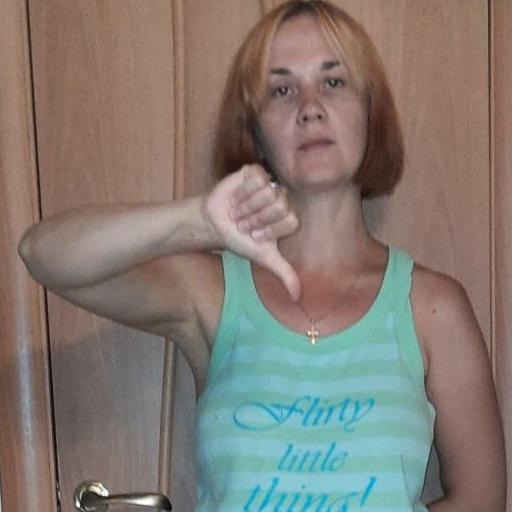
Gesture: dislike